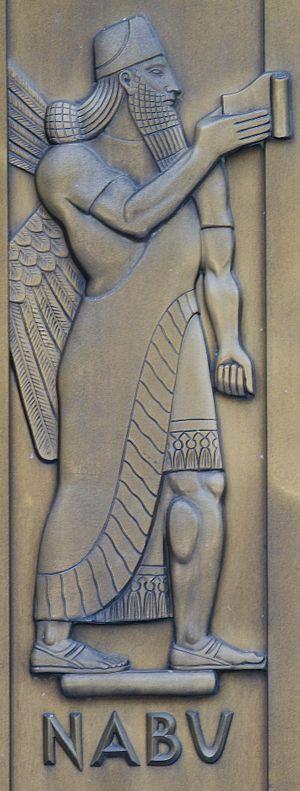
La ville de Washington compte de nombreuses sculptures en plein air. La Smithsonian Institution en compte près de 900 dans son inventaire. En plus des plus célèbres monuments et mémoriaux de la capitale, de nombreuses personnalités reconnues comme des héros nationaux ont été honorées, à titre posthume, une statue les représentant dans un parc ou une place publique. Certains de ces personnages de l'histoire américaine sont représentés plusieurs fois dans la capitale. Abraham Lincoln, par exemple, est représenté par au moins trois sculptures, dont celles au Lincoln Memorial, au Lincoln Park, et à l'ancienne Cour supérieure du district de Columbia. Plusieurs personnalités internationales, telles Mohandas Karamchand Gandhi, ont également été immortalisées par des statues. D'autres figures humaines ne font référence à aucun personnage historique telle par exemple la statue de la Liberté qui ne doit pas être confondue avec la statue de la Liberté à New York, statue allégorique de 19 ½ pieds de haut qui repose au sommet du dôme du Capitole.
Le temple de Nabû, à Palmyre en Syrie, est un édifice religieux dédié Nabû — ou Nebo —, dieu babylonien du savoir, des arts et de l'écriture. La fondation de l'œuvre architecturale à destination votive est attribué pour la période qui couvre le IIᵉ siècle. À cette époque, au cours du règne de l'empereur Hadrien, Tadmor, et la partie occidentale de la syrie antique, sont alors sous statut provincial romain.